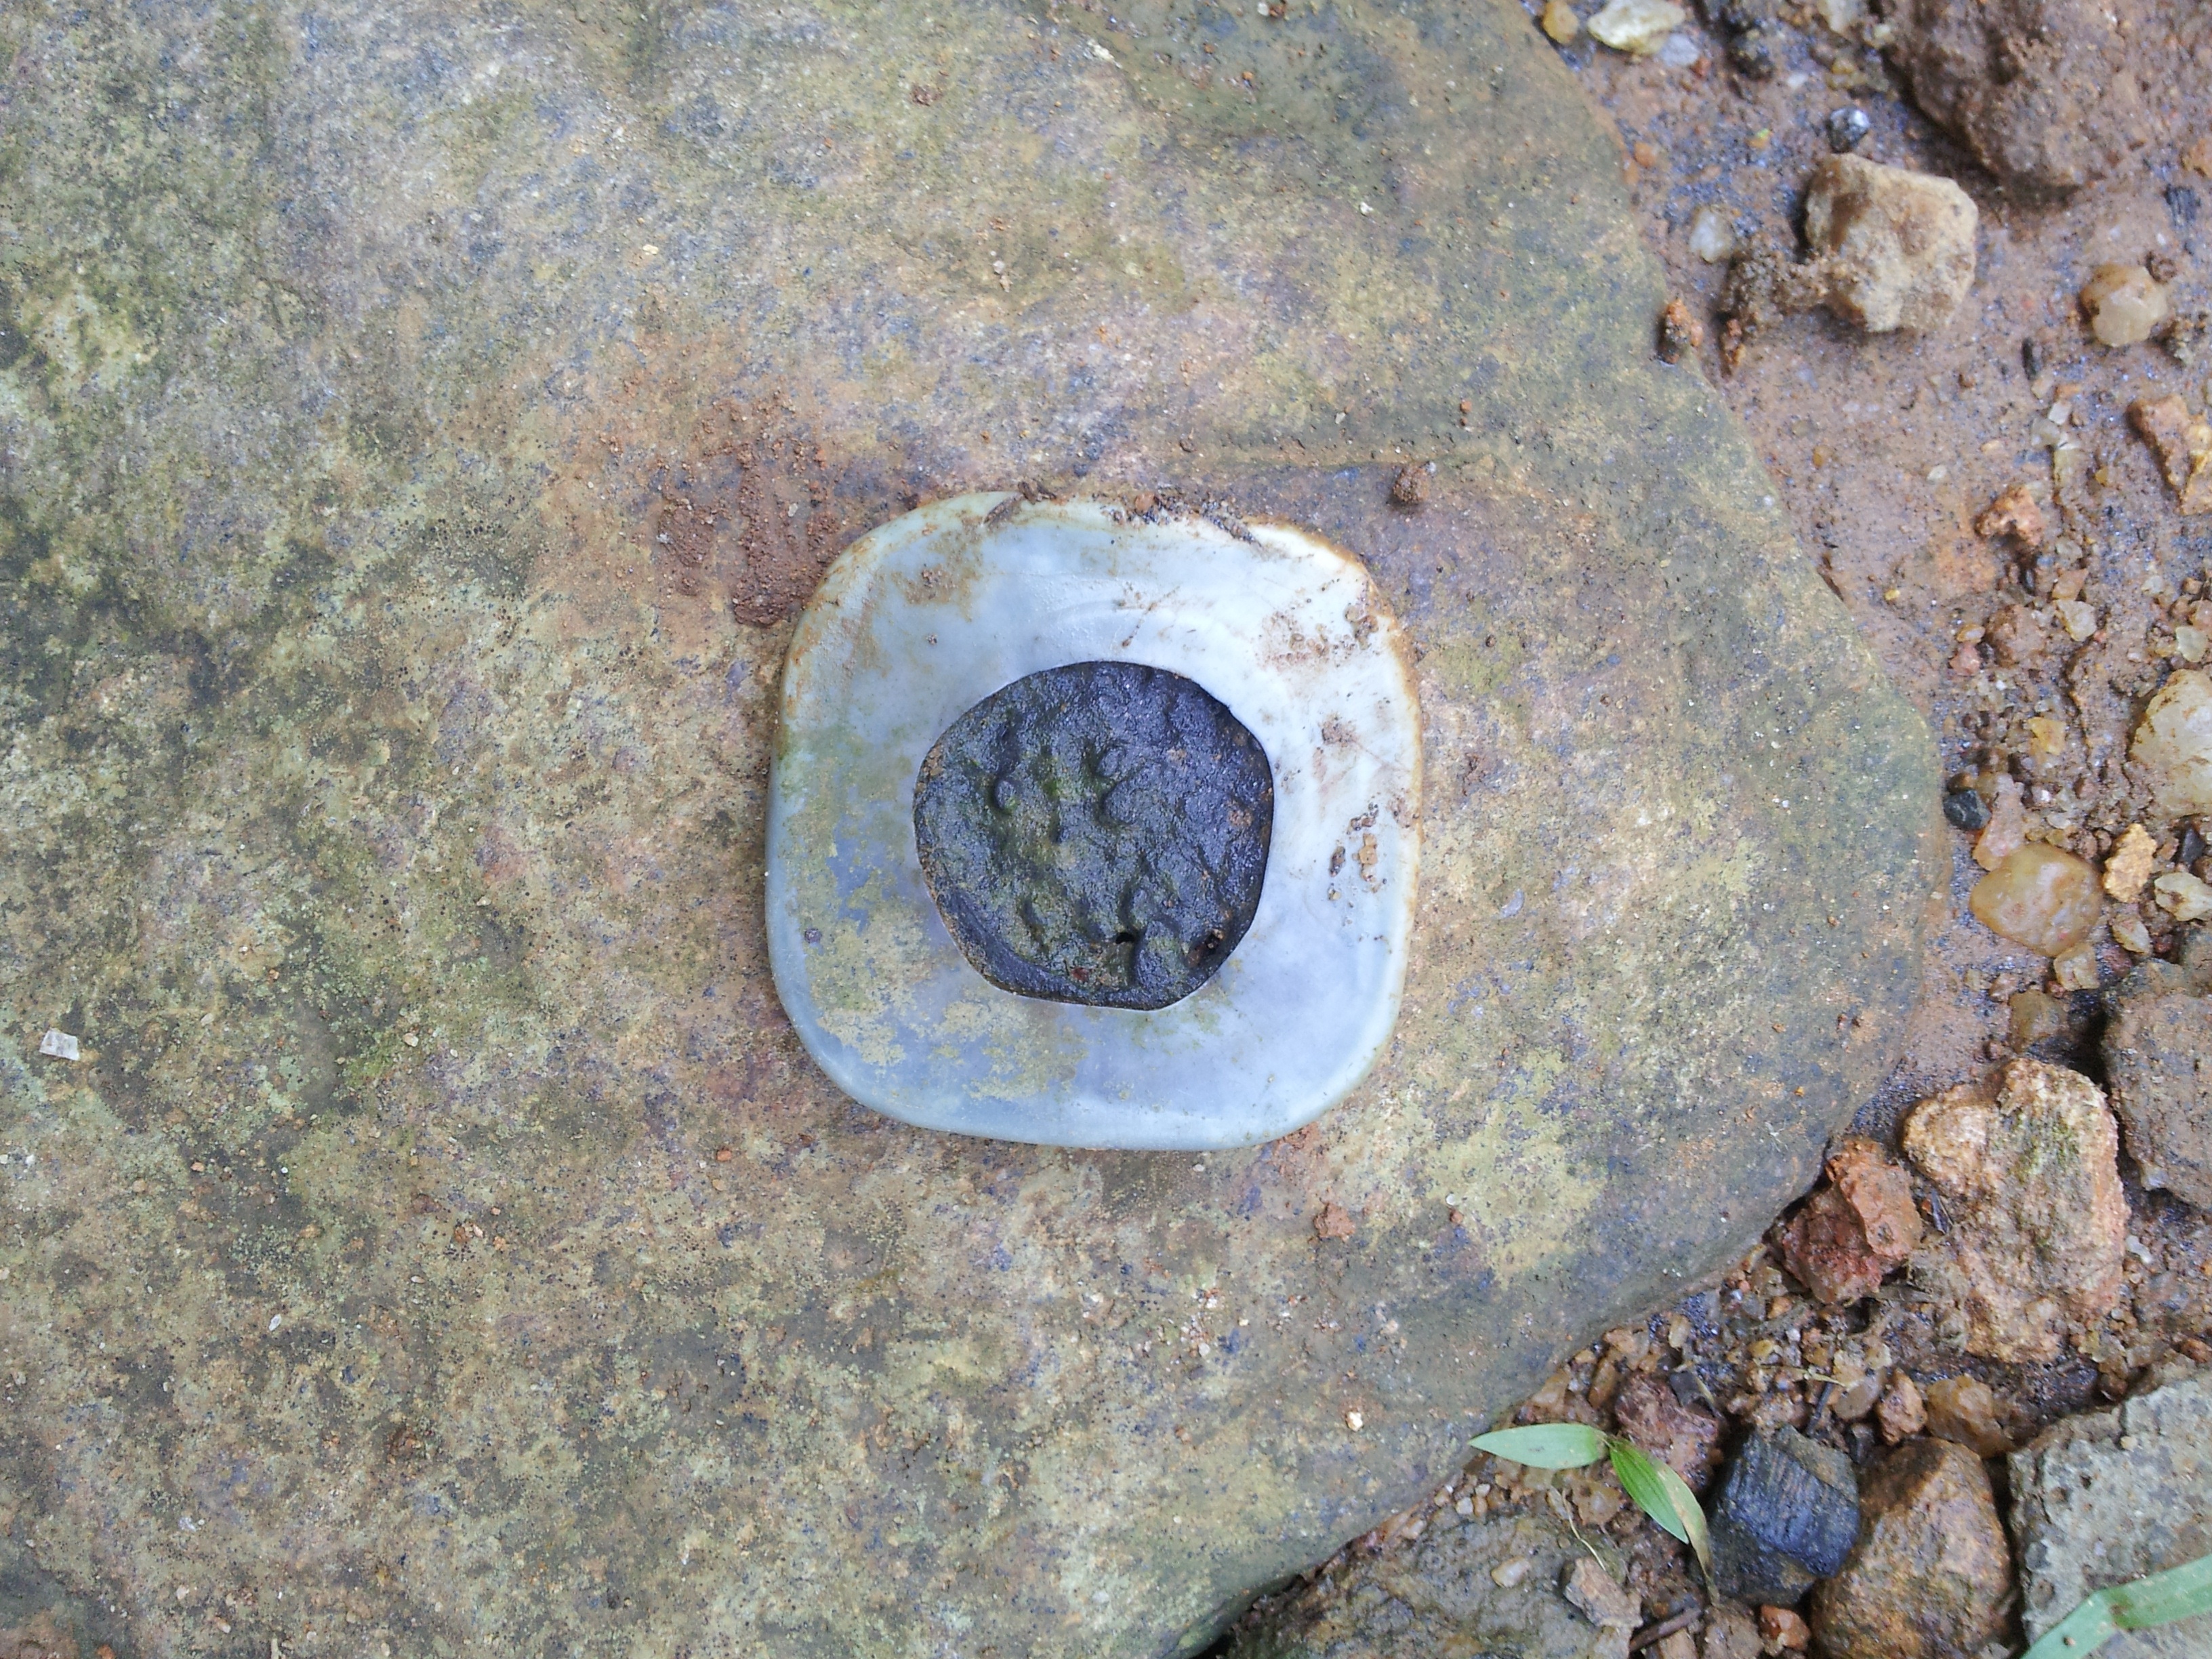
rock, material, geology